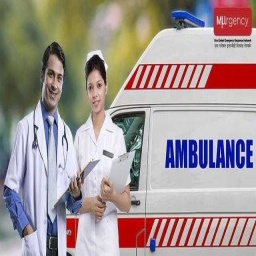
Label: ambulance